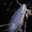
Label: shark